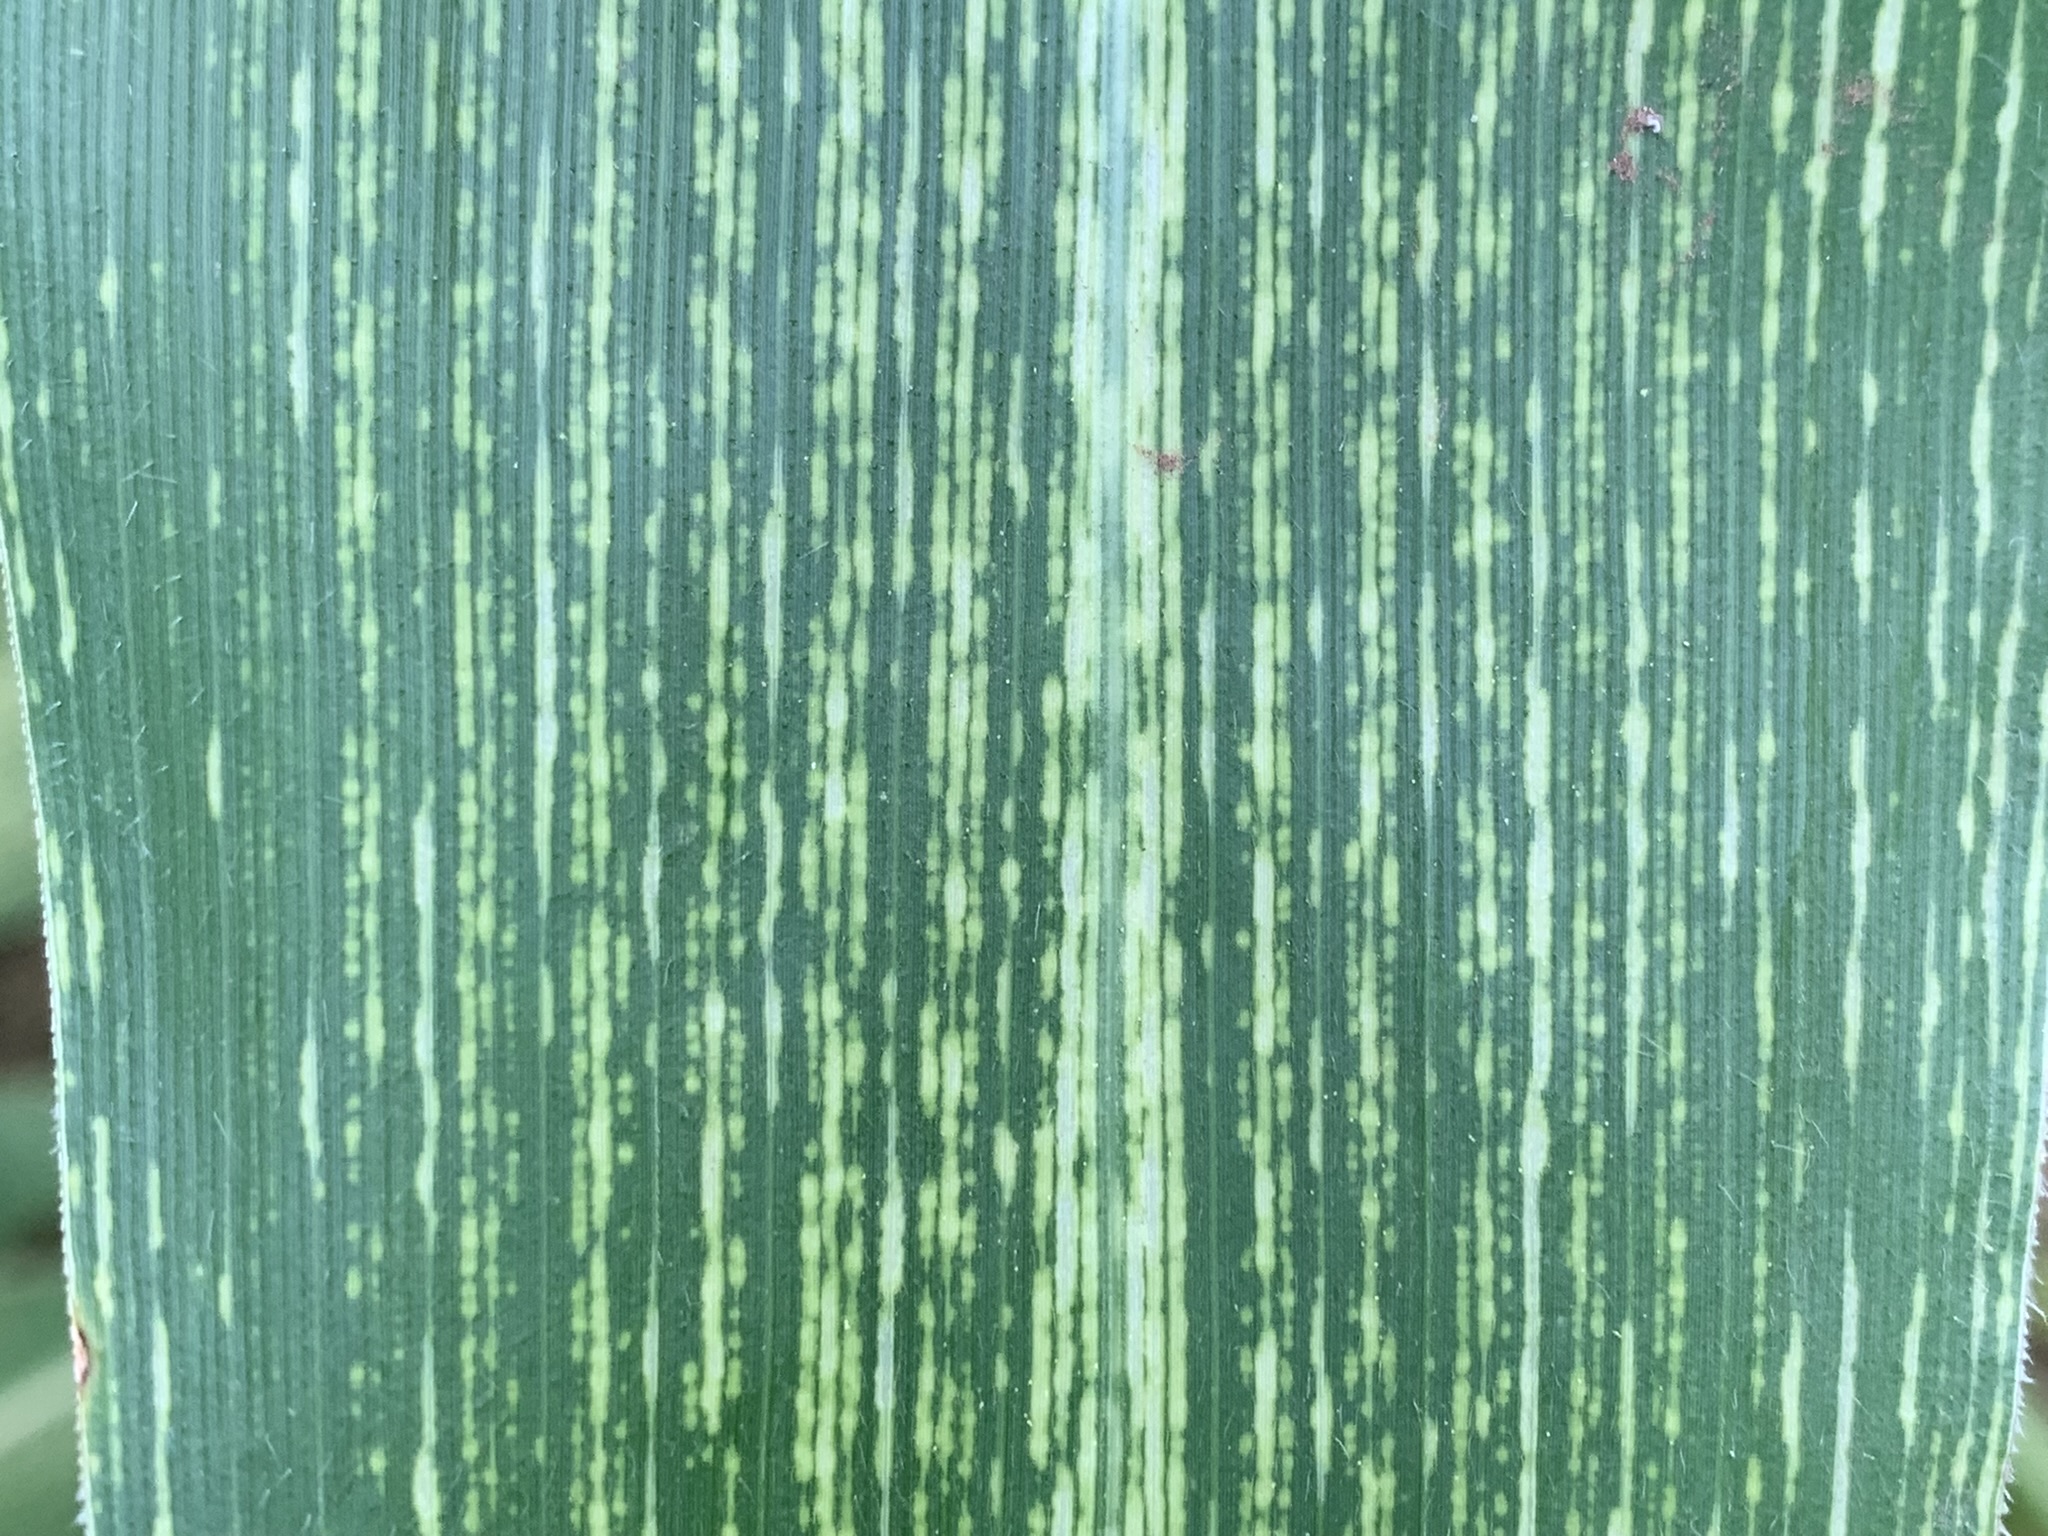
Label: MSV